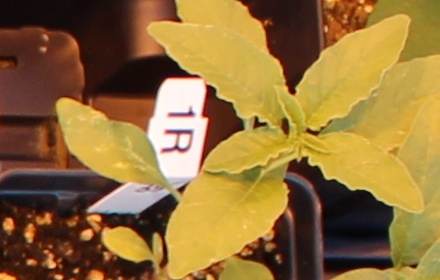
Label: Waterhemp